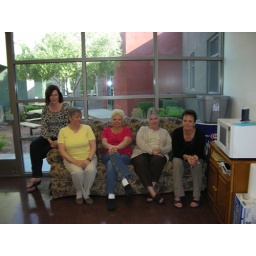
Lisa, Sue, Jarka, Kathy and Trudy get the best seat in the house for the morning meeting.